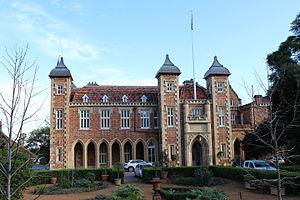
Perth est la capitale de l'État d'Australie-Occidentale. Elle est située dans le Sud-Ouest de l'Australie, en bordure de l'océan Indien et sur les rives du fleuve Swan. Sa population s'élève à 2 059 484 habitants en 2018, ce qui en fait la quatrième ville du pays.